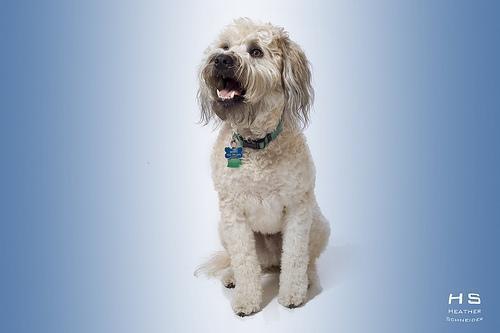
wheaten terrier